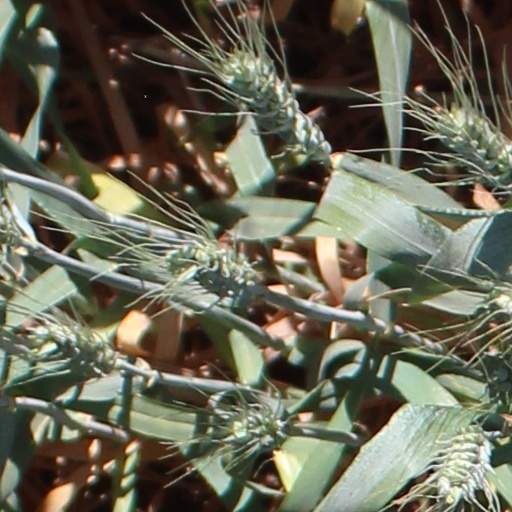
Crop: wheat